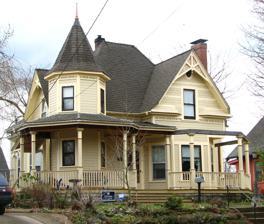
Building: Elliott House (Portland, Oregon)
Country: United States of America
Year built: 1902
Historic house in Portland, Oregon, U.S. United States historic place Elliott House U.S. National Register of Historic Places Elliott House in 2009 Location 2022 N. Willamette Blvd., Portland, Oregon Coordinates 45°33′42″N 122°41′17″W / 45.561720°N 122.688011°W / 45.561720; -122.688011 Area less than one acre Built 1902 Architect William Cecil Elliott Architectural style Queen Anne NRHP reference No. 05001058 Added to NRHP September 21, 2005 The Elliott House is a house located in north Portland , Oregon listed on the National Register of Historic Places . See also National Register of Historic Places listings in North Portland, Oregon References